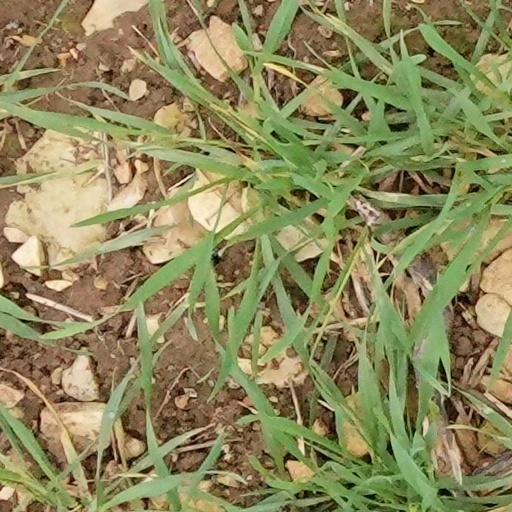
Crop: wheat